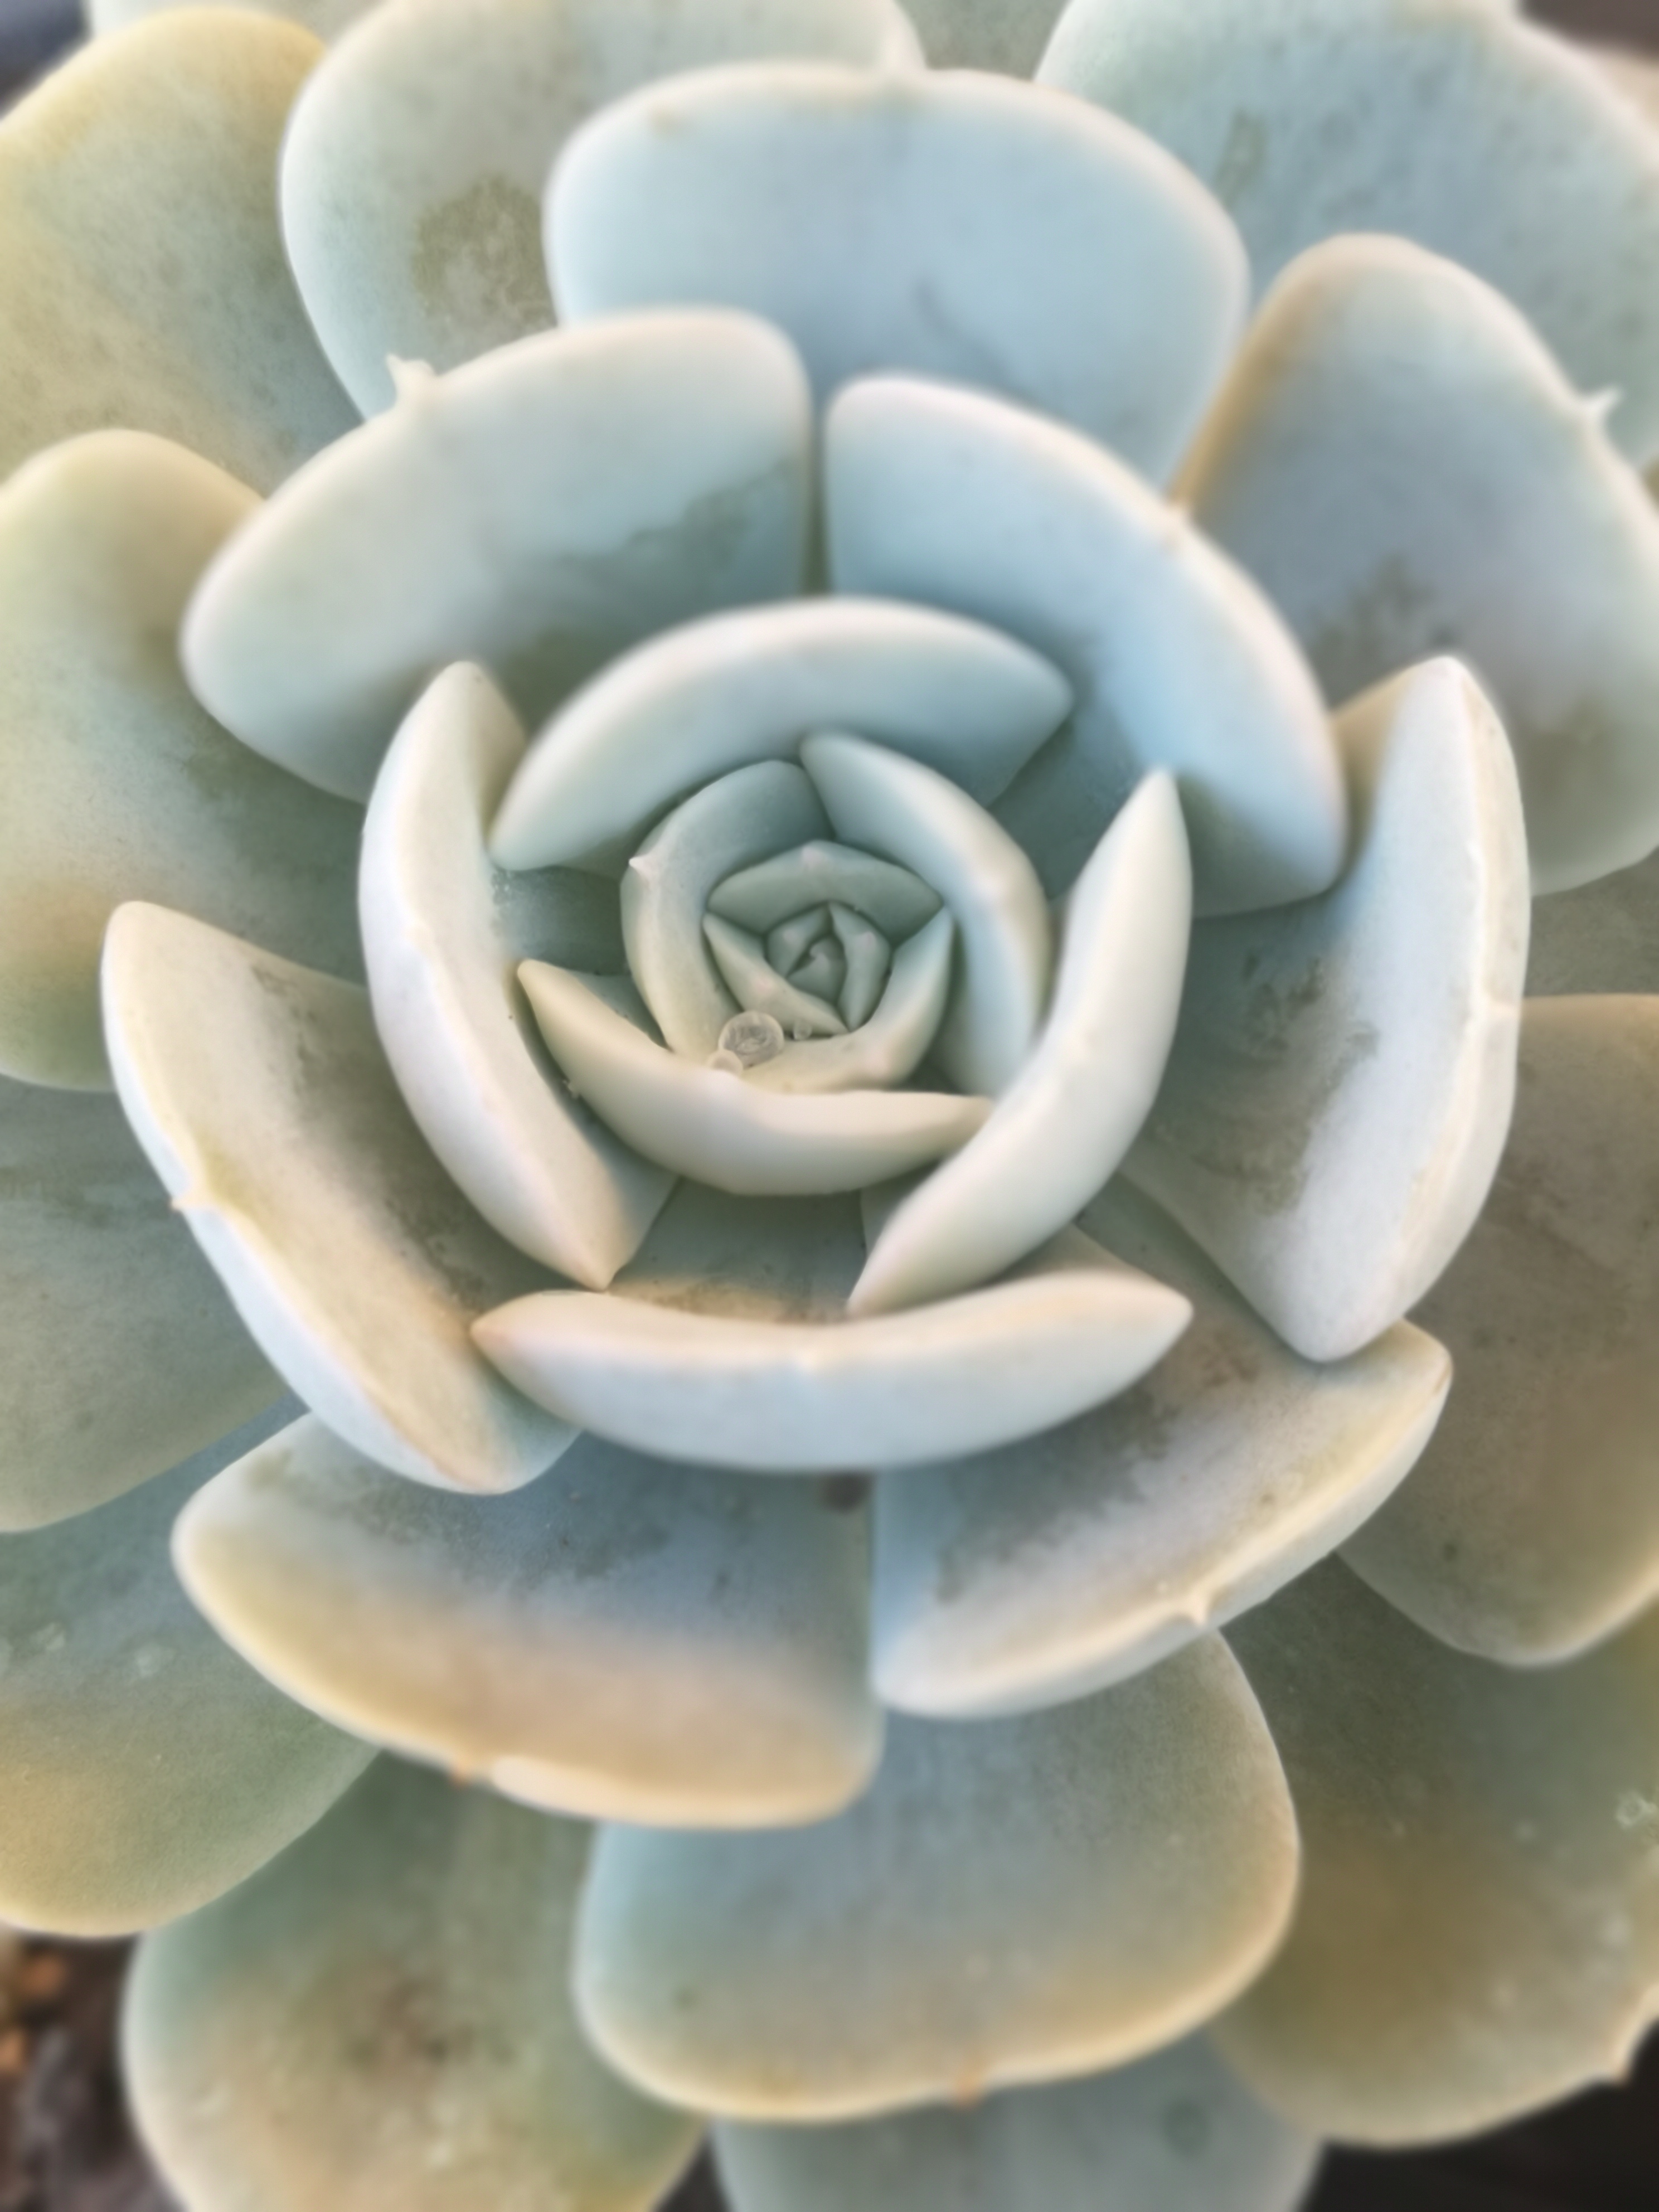
natural, flower, echeveria, Pachyphytum, white mexican rose, plant, stonecrop family, botany, petal, succulent plant, perennial plant